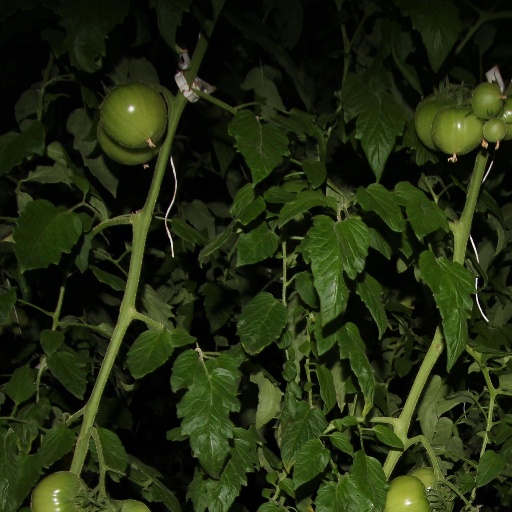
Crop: tomato